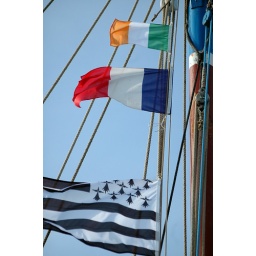
The French sail ship &amp;quot;Notre dame de rumengol &amp;quot; flies both Tricolours in Dublin